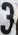
Number: 3